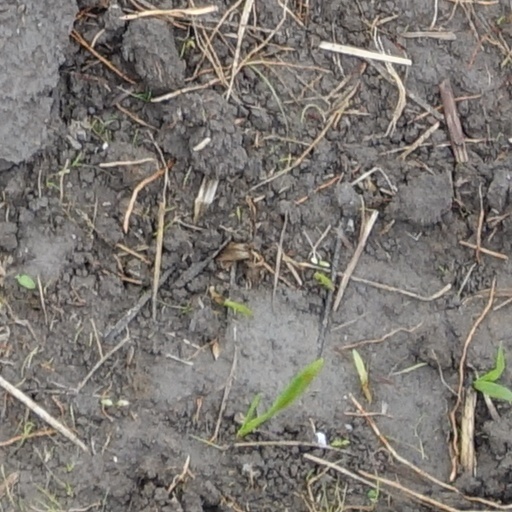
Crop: wheat